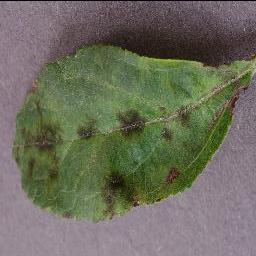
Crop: apple
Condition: scab